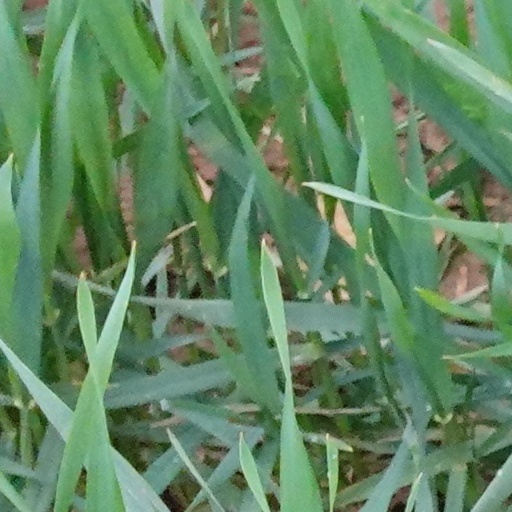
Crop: wheat